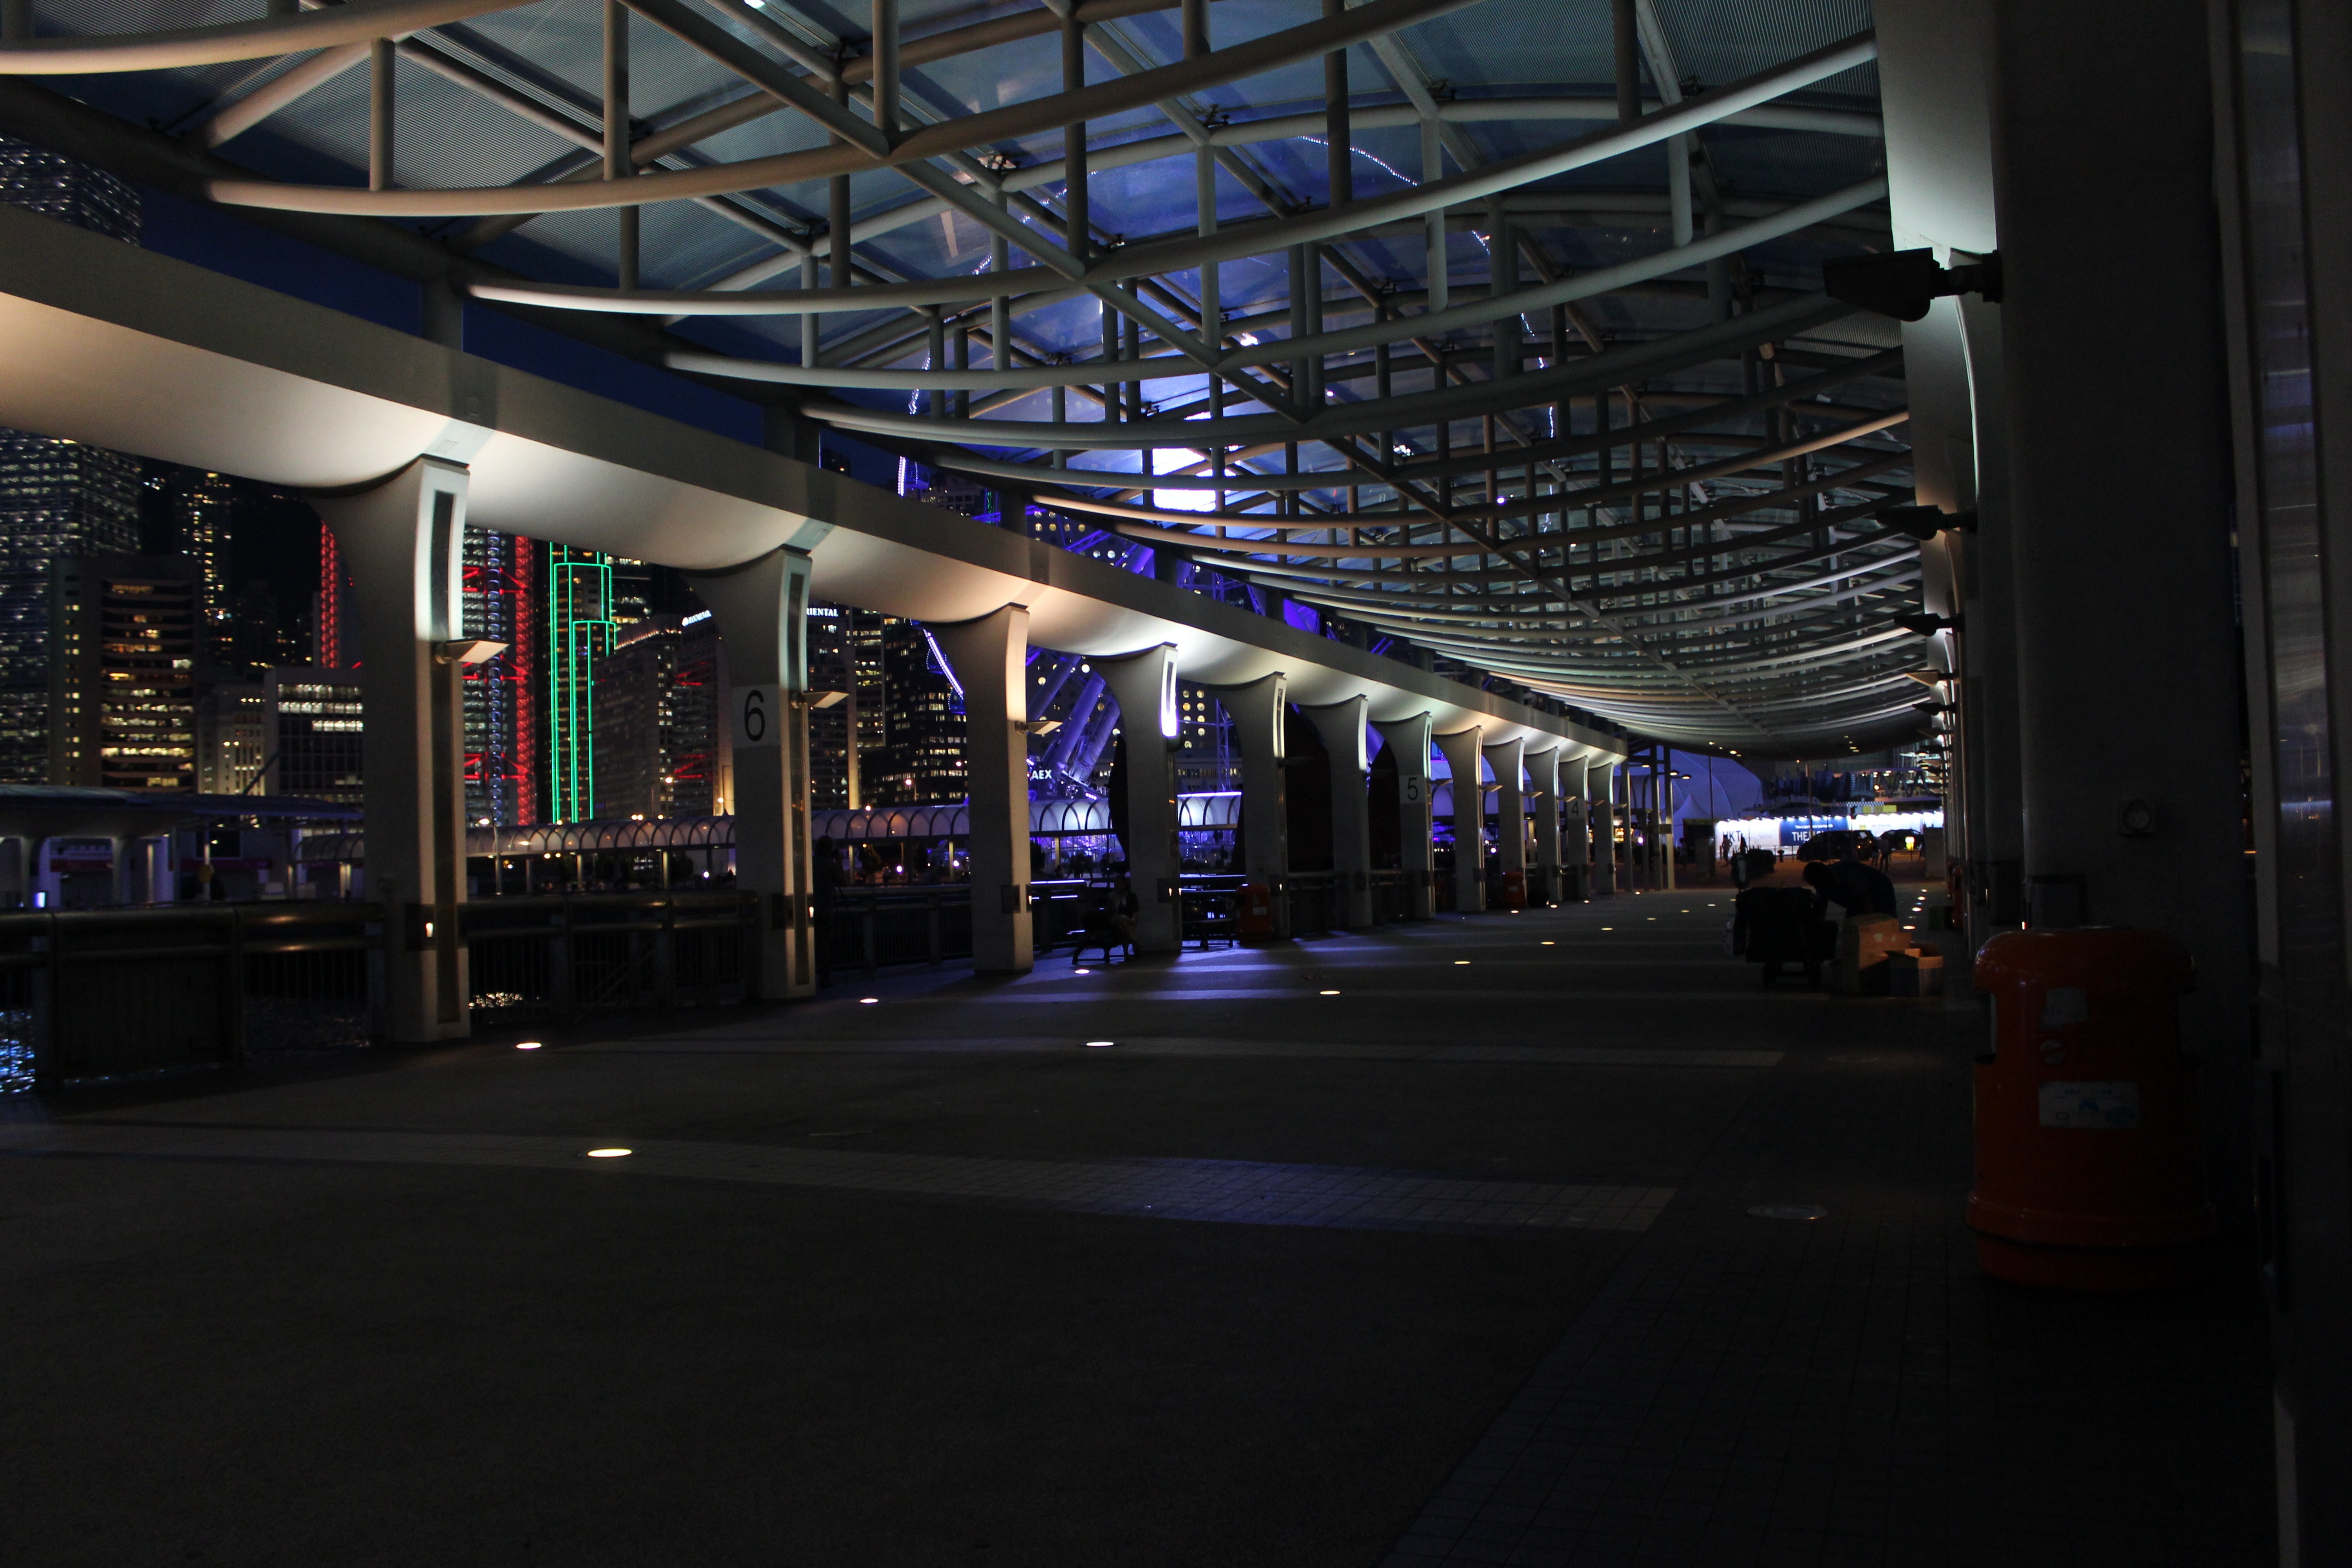
light, night, city, pier, transport, lighting, public transport, hong kong, central, infrastructure, night view, urban area, metropolitan area